Korean barbecue

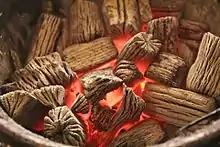
"Sutbul" (embers of charcoal) for barbecue

"Galbi" is made with beef short ribs, marinated in a sauce that may contain mirin, soy sauce, water, garlic, brown sugar, sugar and sliced onions. It is believed to taste best when grilled with charcoal or soot (숯, burned wood chips).